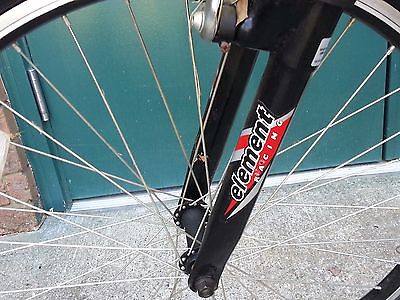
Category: bicycle